List of Soviet Union–United States summits

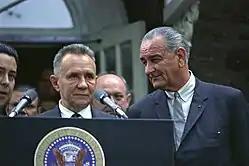
Alexei Kosygin with U.S. President Lyndon B. Johnson at the summit

Soviet Union–United States summits were held from 1943 to 1991. The topics discussed at the summits between the president of the United States and either the general secretary or the premier of the Soviet Union ranged from fighting the Axis Powers during World War II to arms control between the two superpowers themselves during the Cold War.